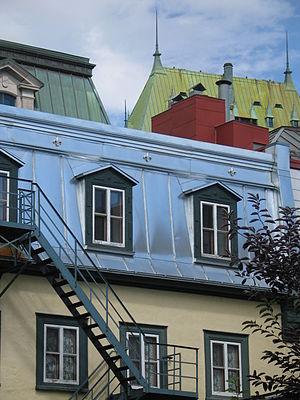
Toits du Vieux-Québec. En arrière-plan, le Château Frontenac.